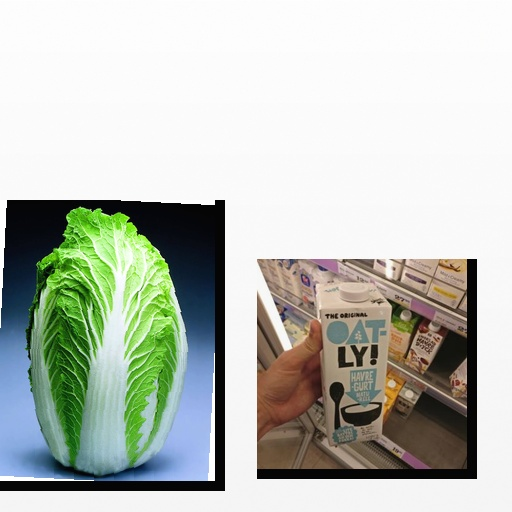
Food items: oat_yogurt, cabbage